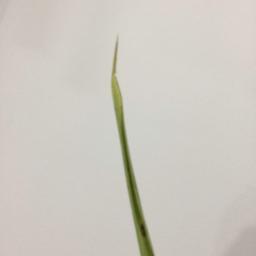
Label: Rice___Leaf_Blast